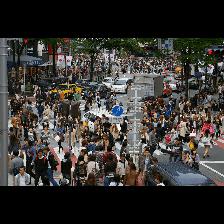
Label: Human